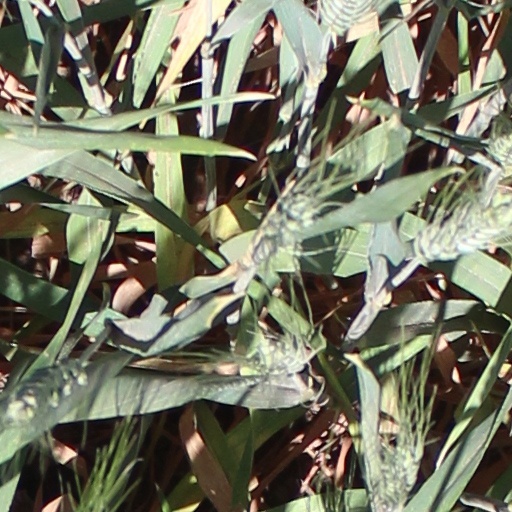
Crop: wheat